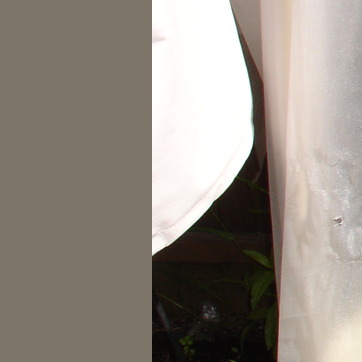
Material: plastic